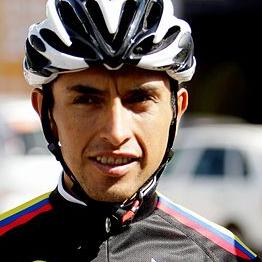
Age: 29